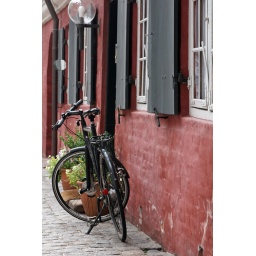
A bike parked by a house in Slotsholmen.